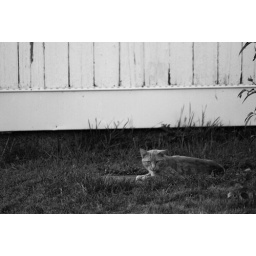
your typical orange tom cat that lives in the alley behind my apartment. old forge, pa